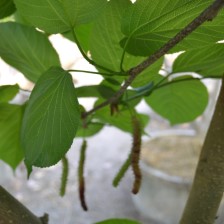
Variety: TaiwanMeacho